The RuPaul Show

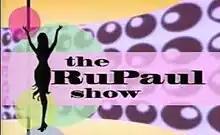
Logo of the show

The RuPaul Show is an American talk, variety show that premiered on VH1 in 1996. Hosted by the drag performer RuPaul, the show had many famous musical guests and was notable as being one of the first national television programs in the United States hosted by an openly gay host. Michelle Visage, a radio personality and former singer, was the show's co-host.